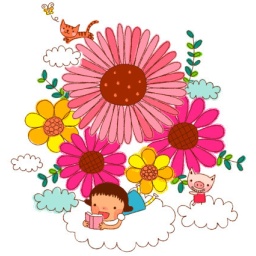
Girl reading book with flowers in background